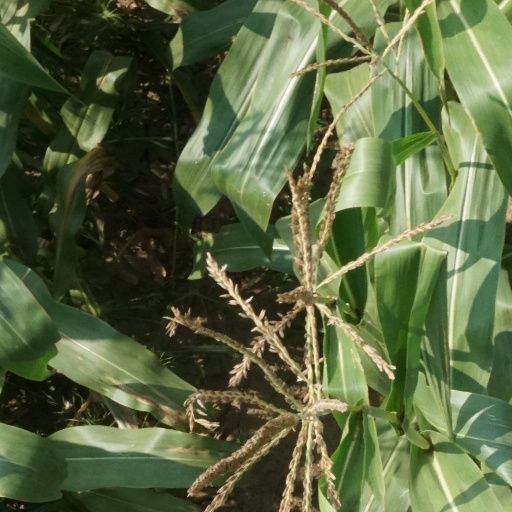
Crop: maize; corn